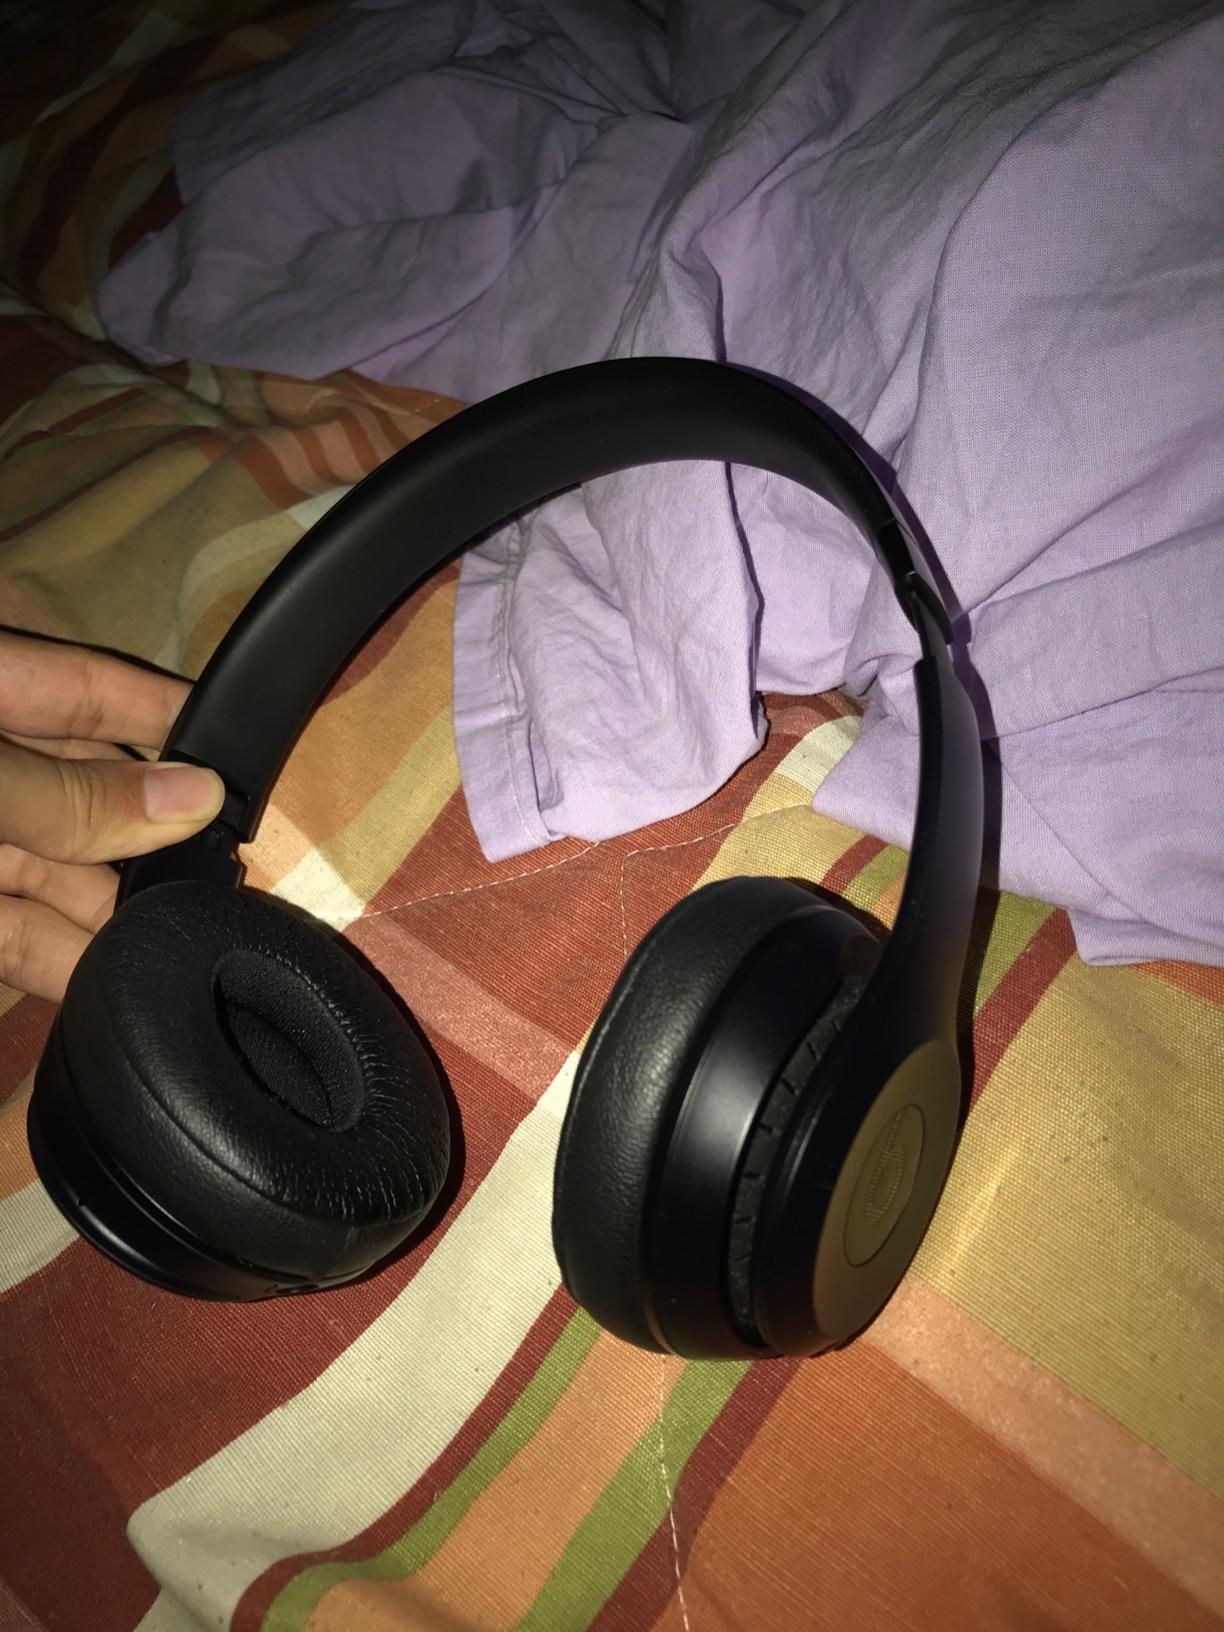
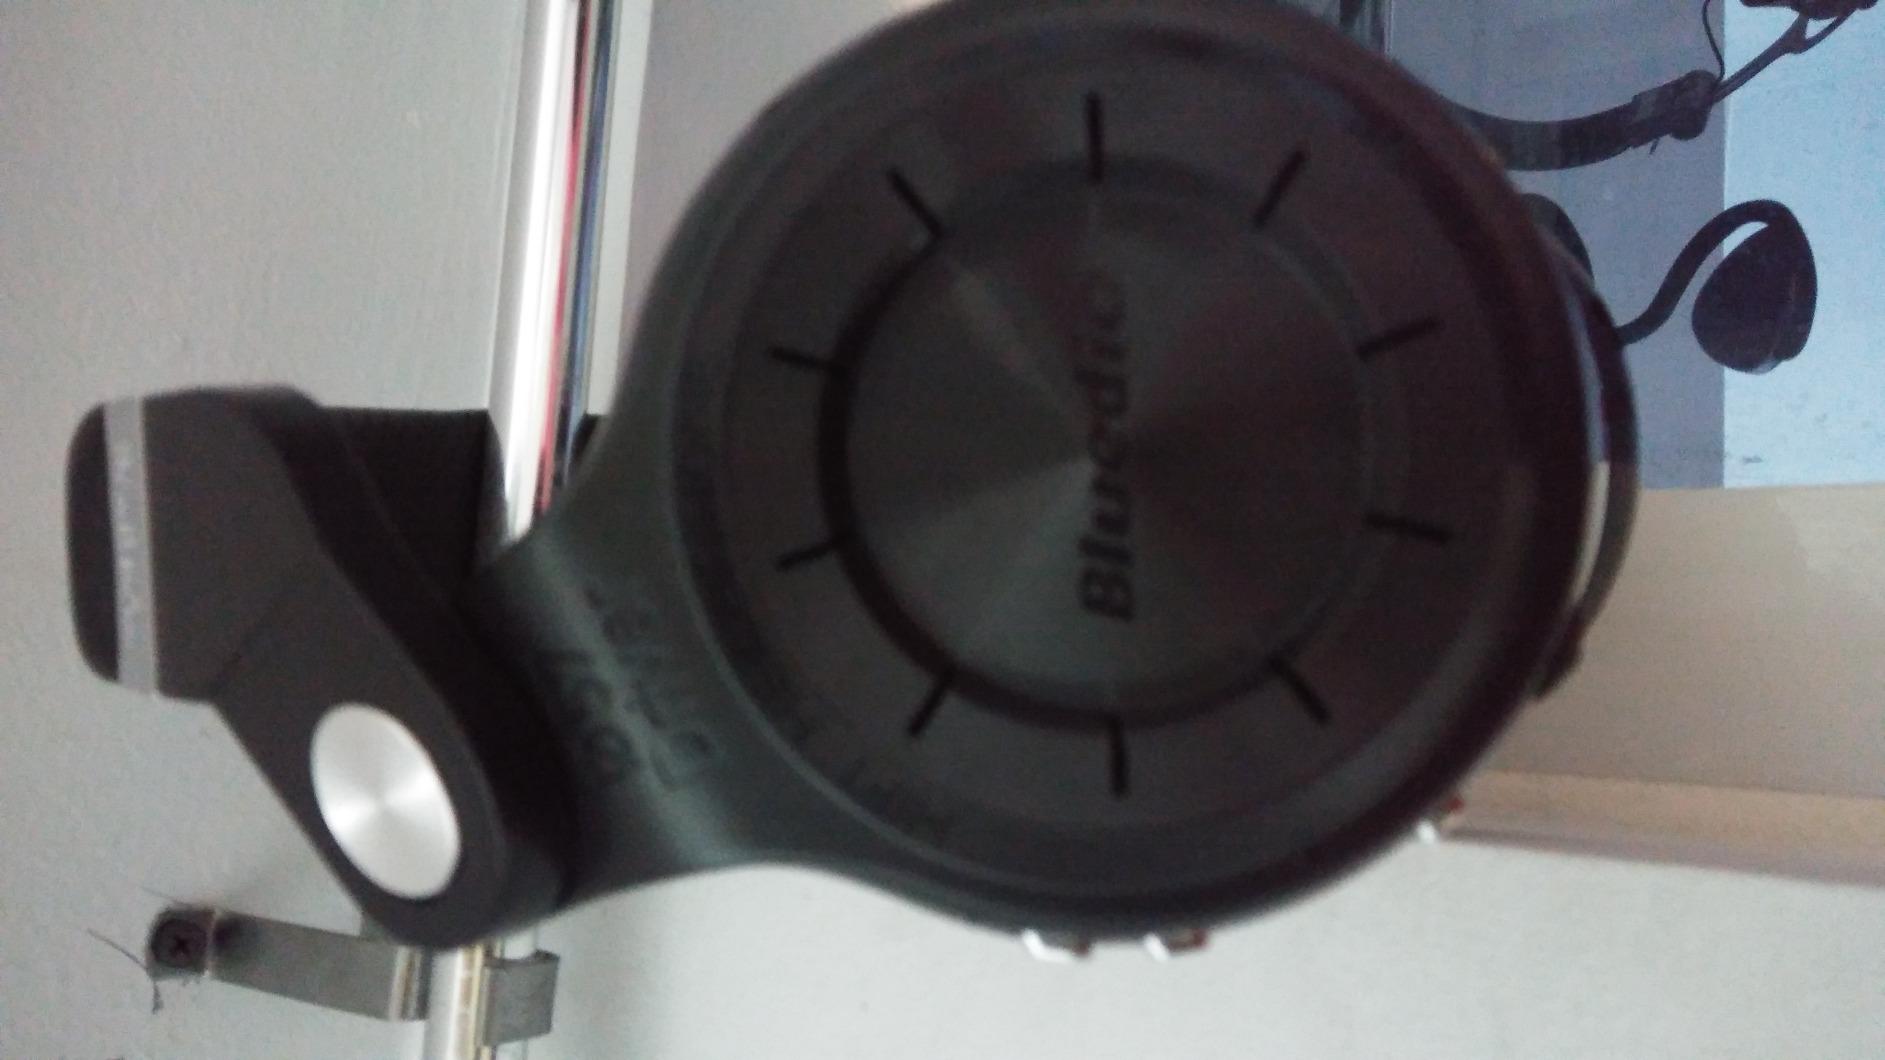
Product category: headphones
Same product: no